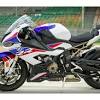
Vehicle type: Motorcycles